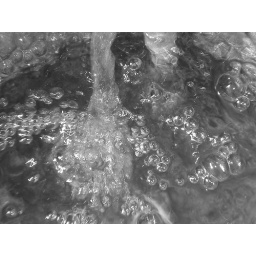
water bubbles from a fountain/faucet in black and white